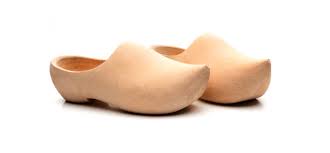
Label: Clog